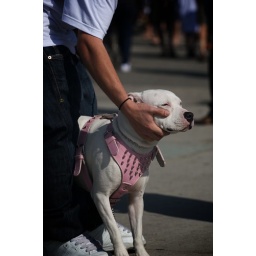
dog in pink